Claudia Villafañe

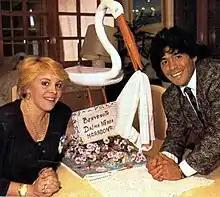
Villafañe with her ex-husband Diego Maradona in 1987.

Claudia Rosana Villafañe (born January 22, 1962) is an Argentine businesswoman and producer, known for being Diego Maradona's wife and the winner of the first MasterChef Celebrity Argentina edition.